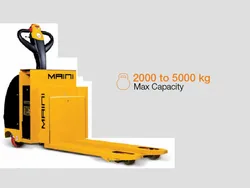
Label: Electric_Pallet_Trucks